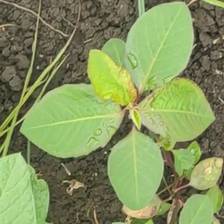
Weed species: Moti_dudhi(Euphorbia_geneculata_L)